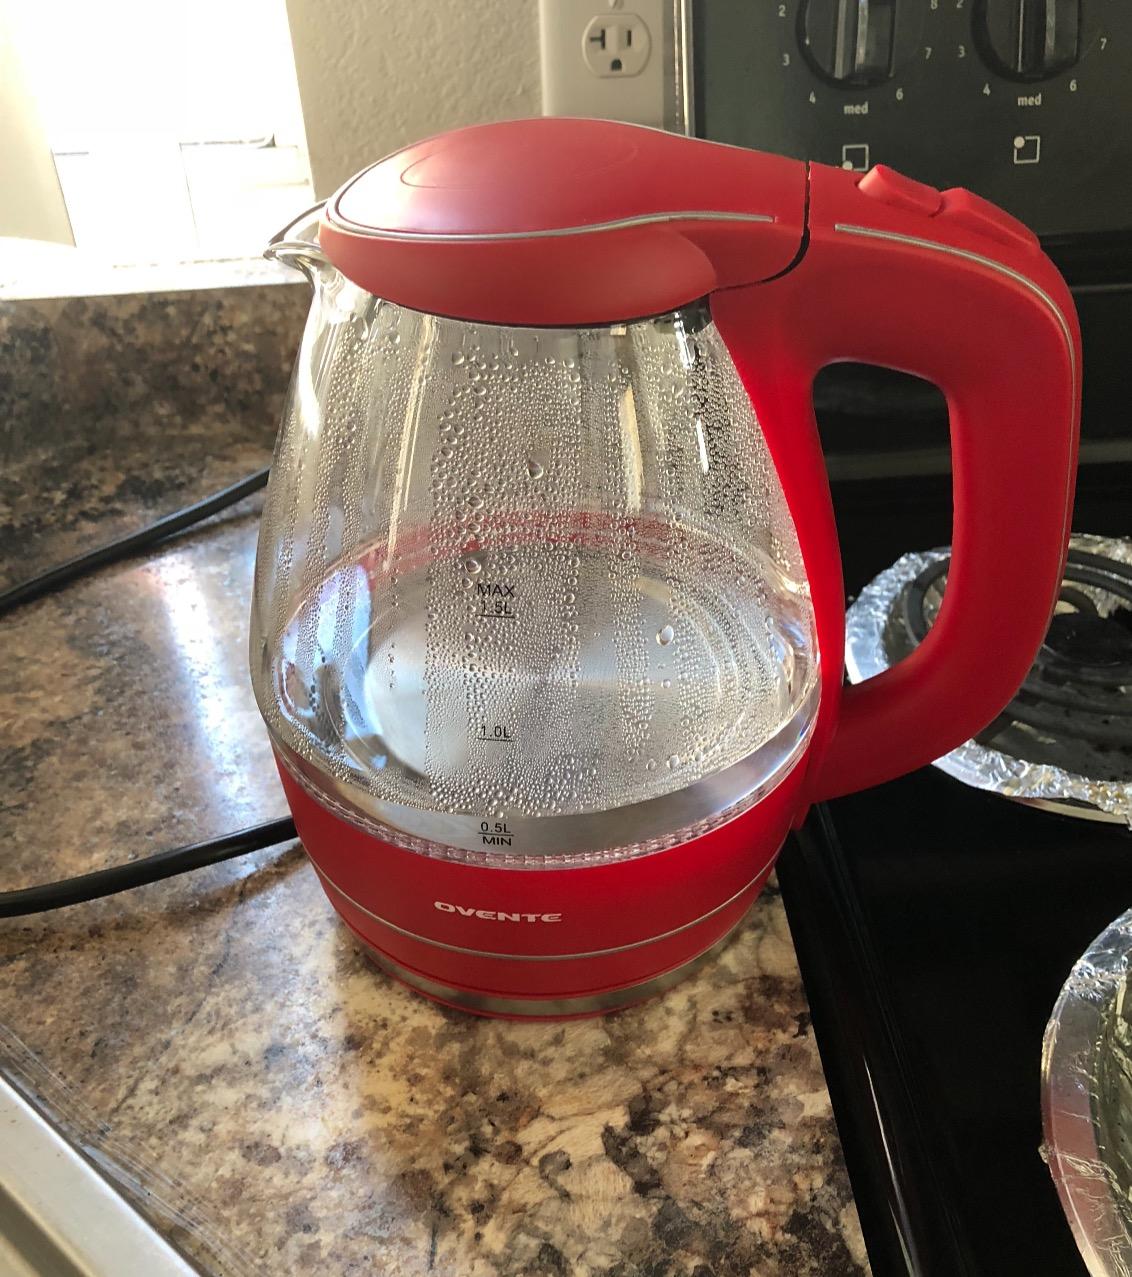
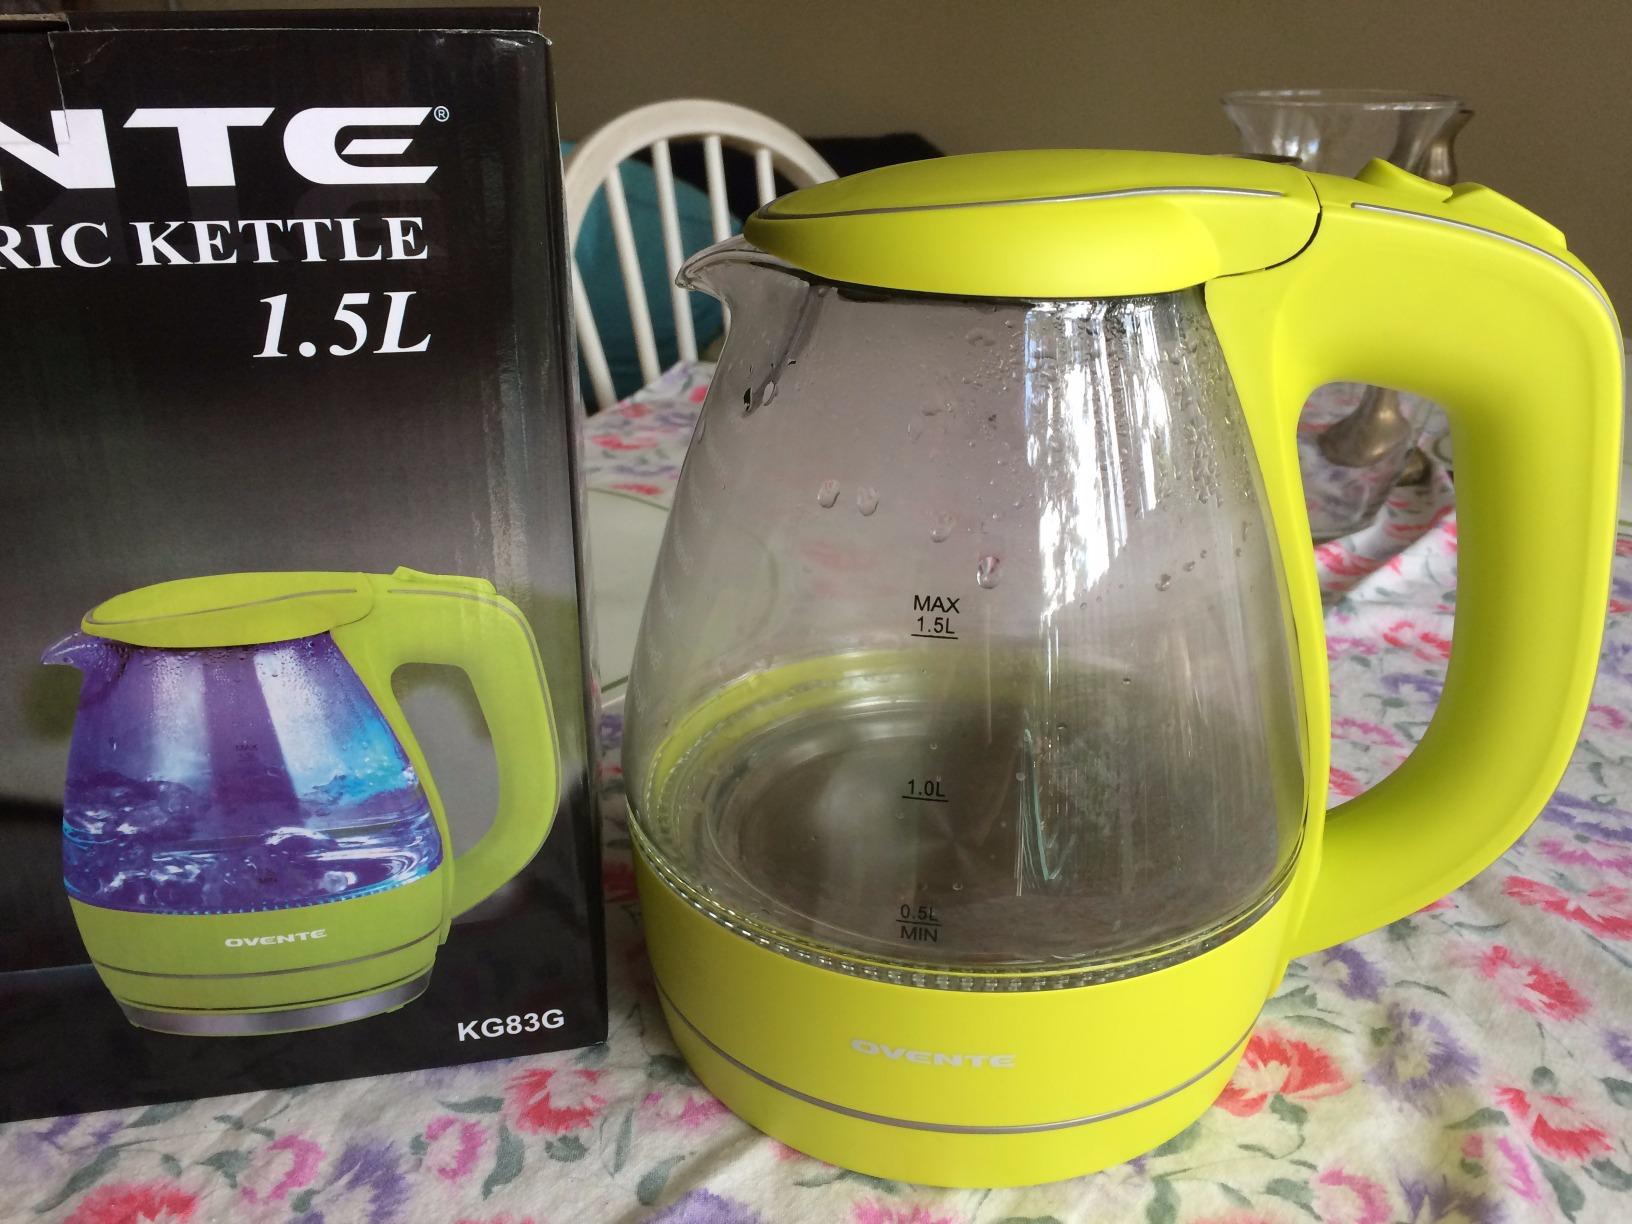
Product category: items_kettle
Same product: no